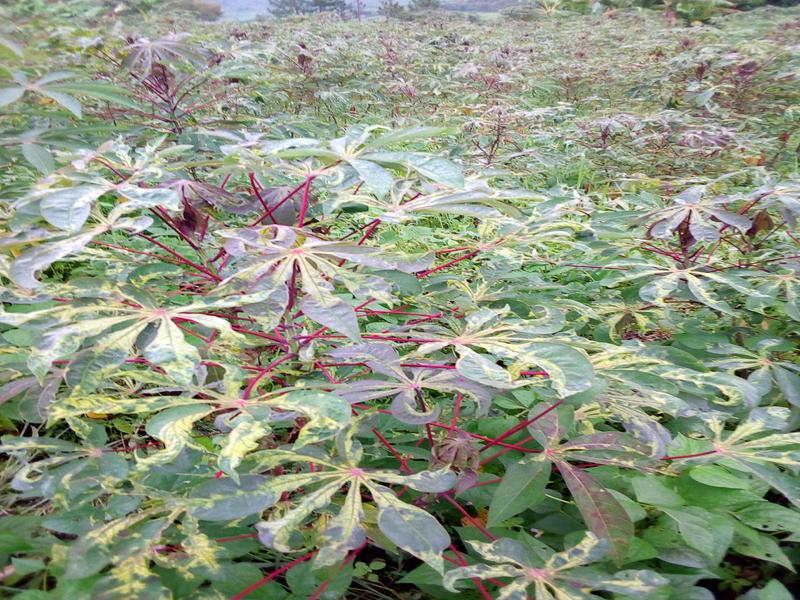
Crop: cassava
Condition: mosaic_disease